Mauree Turner

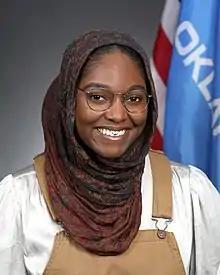
Turner in 2020

Mauree Nivek Rajah Salima Turner (born 1992 or 1993) is an American politician and community organizer. A member of the Democratic Party, they served as a member of the Oklahoma House of Representatives from 2021 to 2024. Turner is the first publicly non-binary U.S. state lawmaker and the first Muslim member of the Oklahoma Legislature.